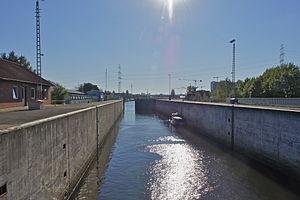
Hambourg (Harburg), Allemagne: L'écluse qui relie l'Elbe au port intérieur Verkehrshafen